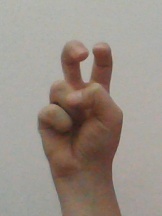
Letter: toot